Summit, Kentucky

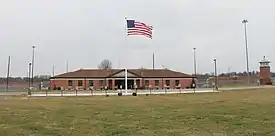
Federal Correctional Institution, Ashland

The Federal Bureau of Prisons operates the Federal Correctional Institution, Ashland in Summit, southwest of Ashland. There is also an adjacent federal prison camp, which in 2006 was listed as one of the best places to go to prison by "Forbes" magazine.